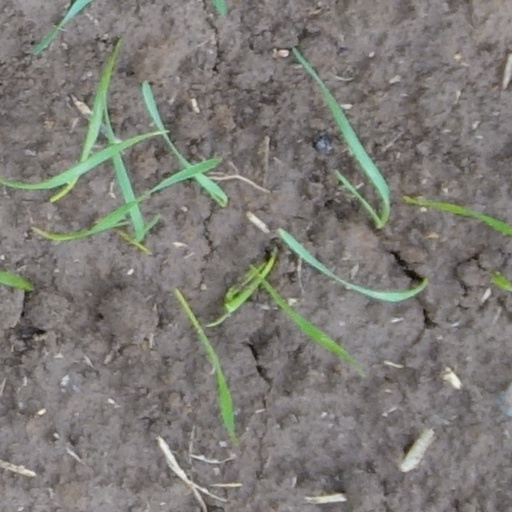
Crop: wheat